Basarbovo

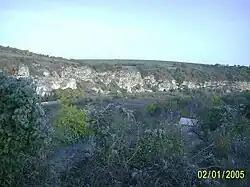
Basarbovo

It is believed that the area is inhabited since the antiquity. There are a number of Thracian votive tile discovered, the oldest one dated to III - II century BC depicting a horse rider. Due to this it is believed that the site has been a place of worship long before the establishment of Basarbovo Monastery.